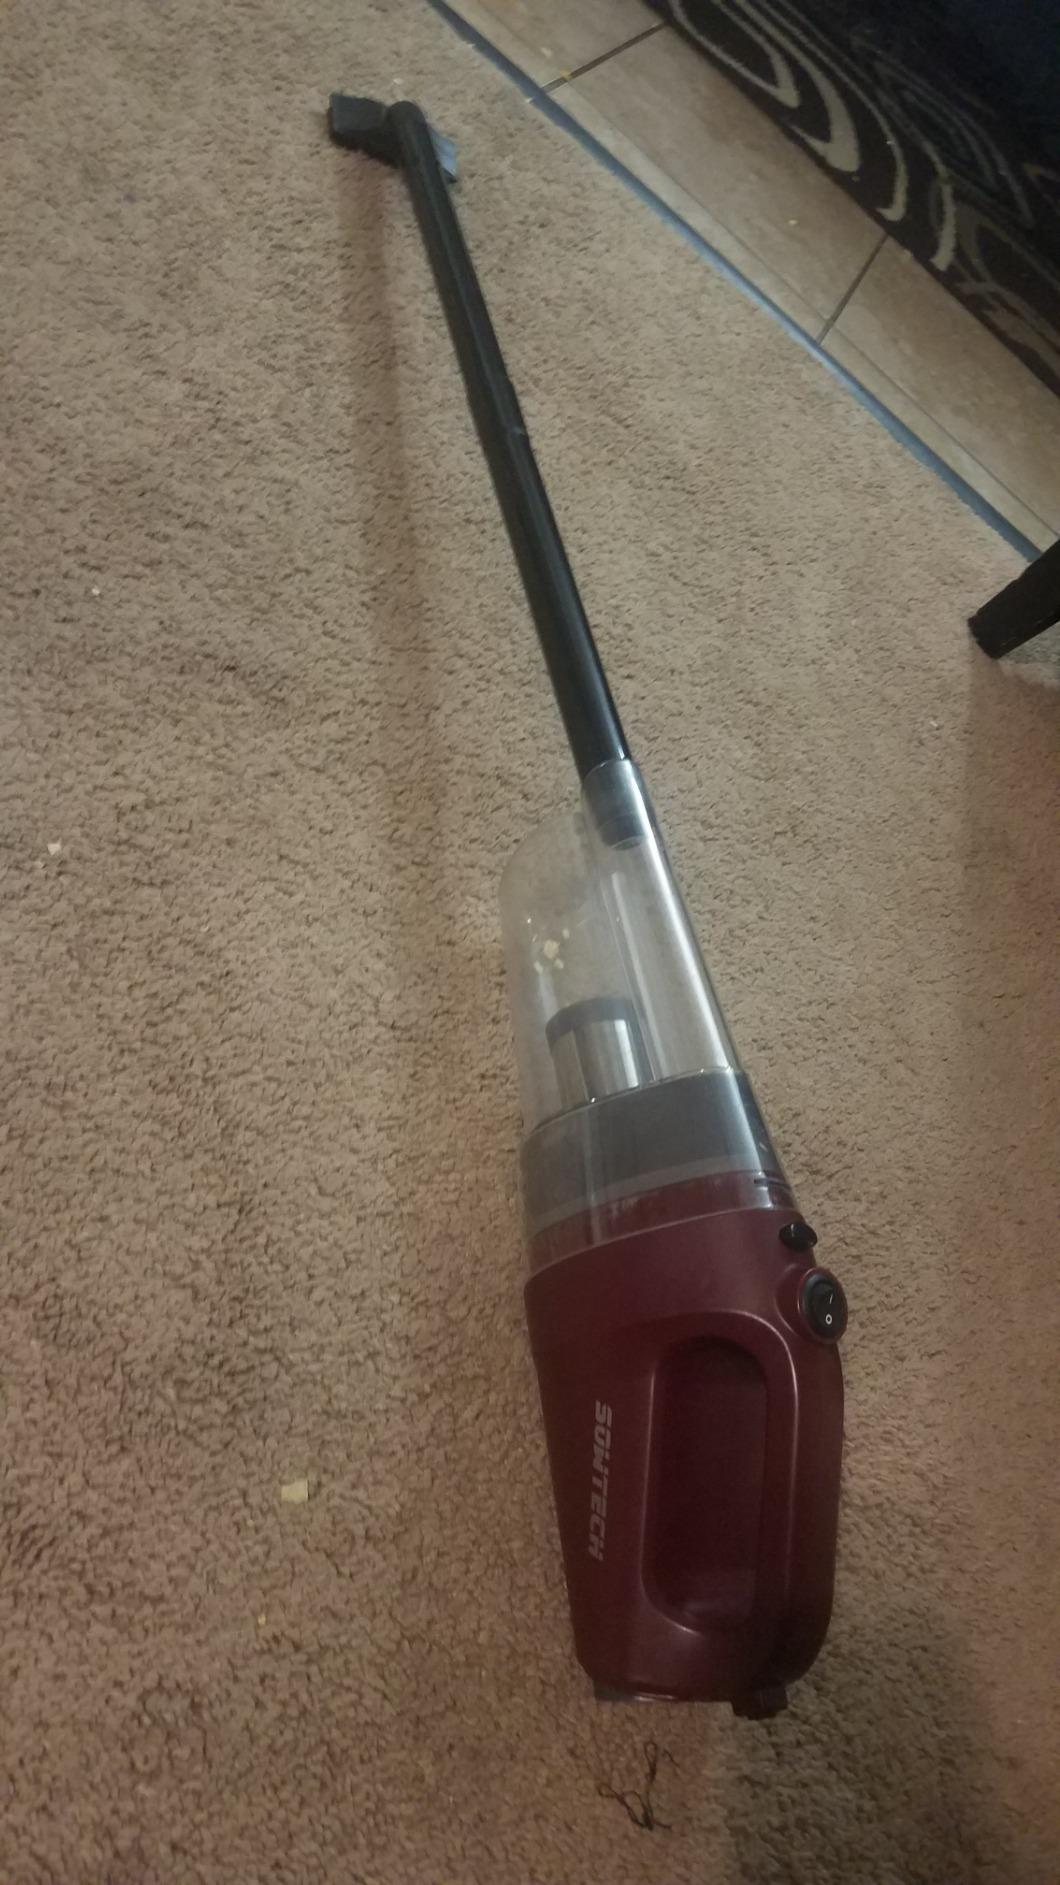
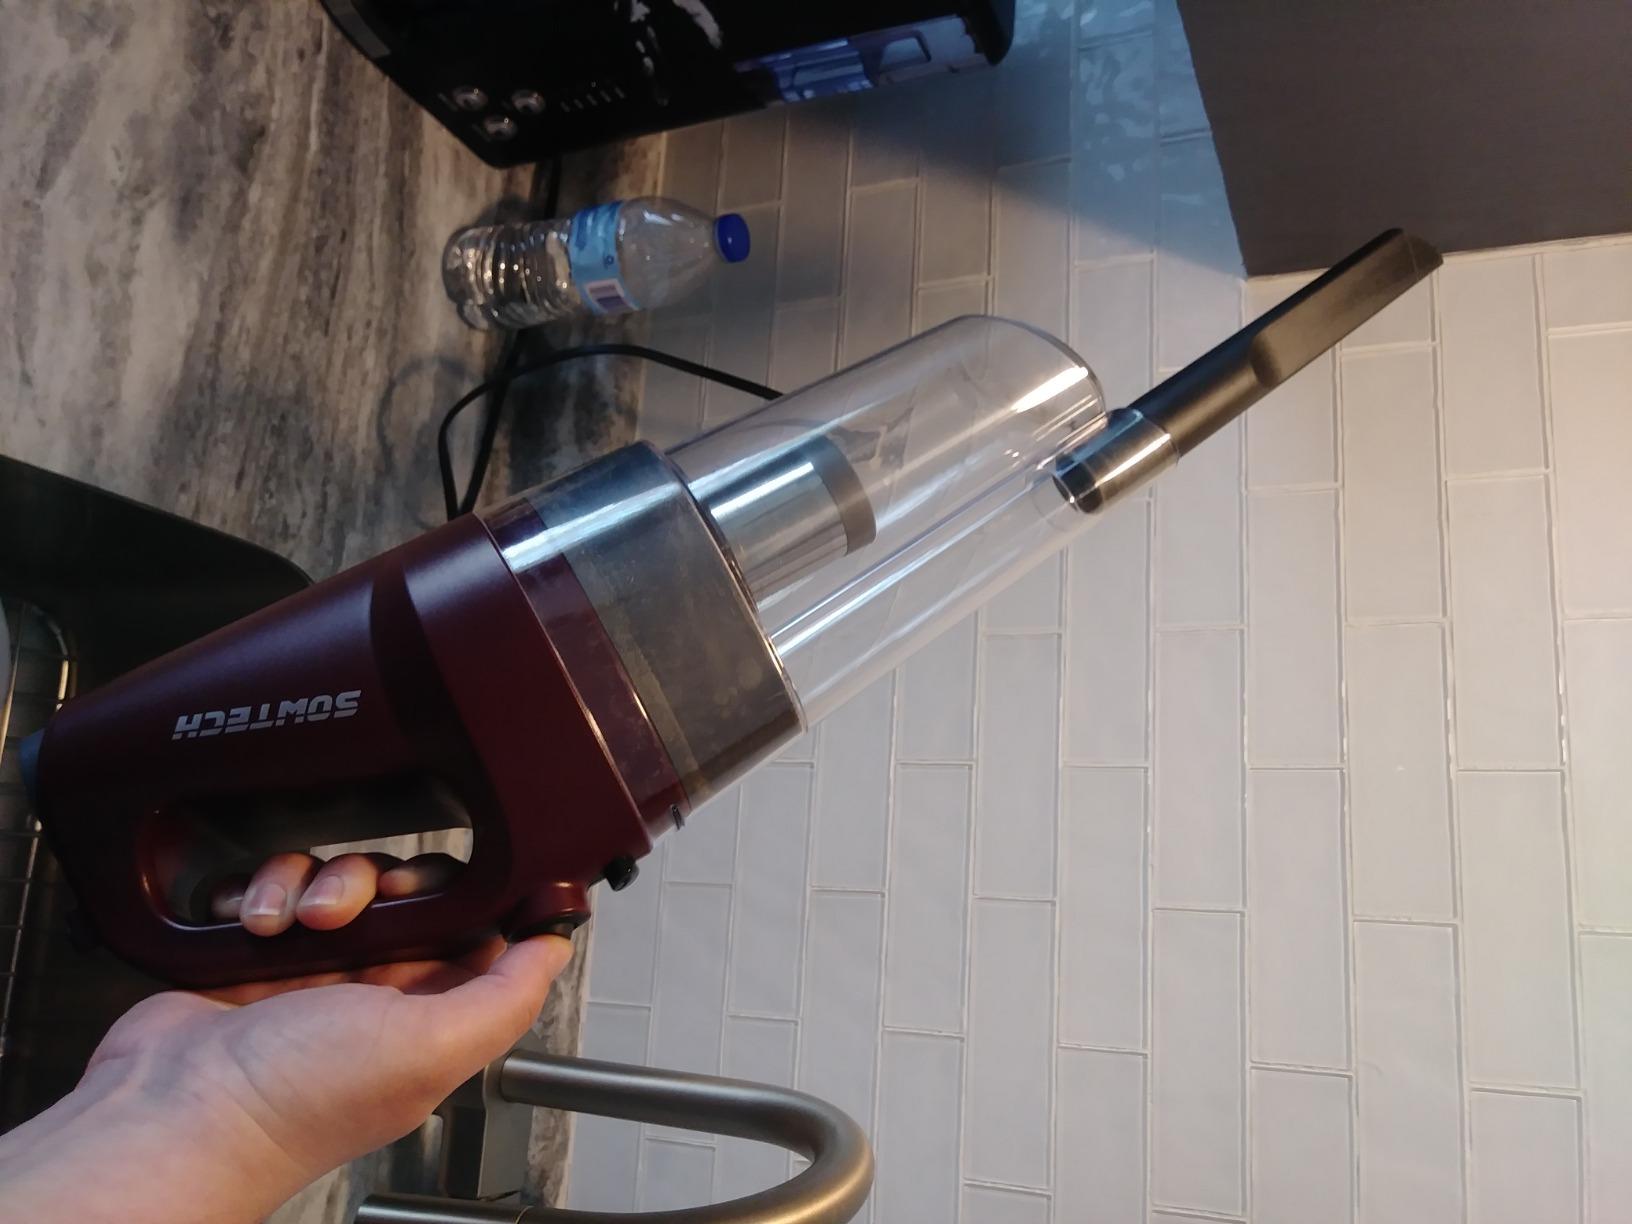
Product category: items_vacuum
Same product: yes